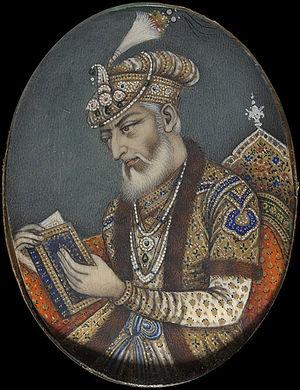
Le turban est un couvre-chef volumineux d'origine asiatique constitué d'une longue écharpe enroulée autour du crâne ou d'un chapeau.